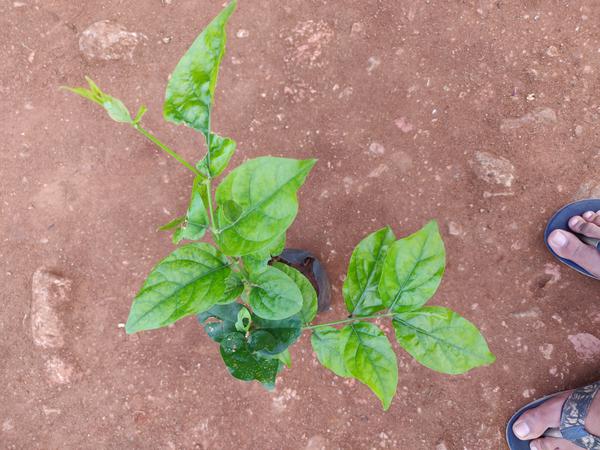
Plant: Jasmine